1981 UEFA Cup final

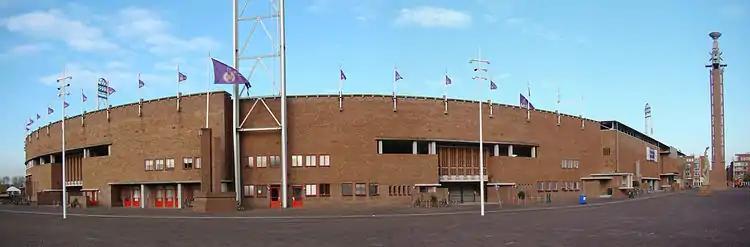
The Olympic Stadium in Amsterdam hosted the second leg of the final.

Heading into the first leg of the 1981 UEFA Cup final, several of the Ipswich team played despite carrying injuries: Thijssen was suffering a groin strain, Mariner had an Achilles tendon injury, and Cooper was forced to wear a protective covering for an arm injury sustained in the previous domestic match against Middlesbrough. Gates had also just recovered from a calf injury. This was the club's 65th match of the season. AZ '67, who had defeated Feyenoord in the Eredivisie to win the Dutch league title with six games to spare in their previous match, were able to play their full-strength side, Kist replacing Welzl in the starting eleven.